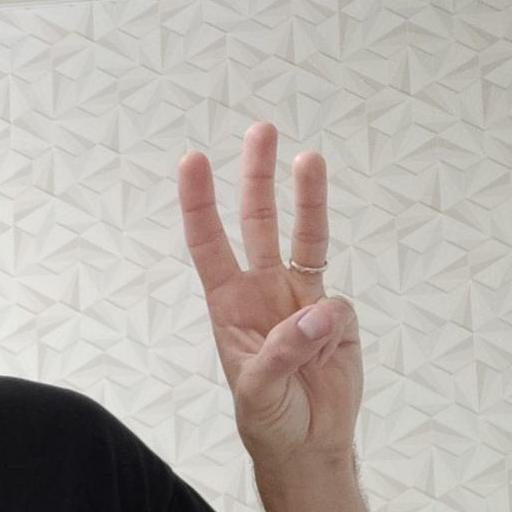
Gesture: three